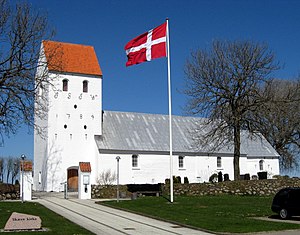
Skæve Kirke
Skæve Kirke
Skæve Kirke, Frederikshavn Kommune
Skæve Kirke består af det romanske kor og skib, en sengotisk forlængelse mod vest, som oprindelig er underdelen af et tårn, samt vesttårnet fra 1789. Af den romanske bygning, der er opført af granitkvadre på skråkantsokkel, står korets og til dels skibets nordside nogenlunde uændret, hver med ét rundbuevindue. Norddøren spores.